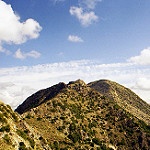
Label: mountain